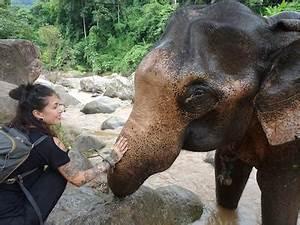
elephant